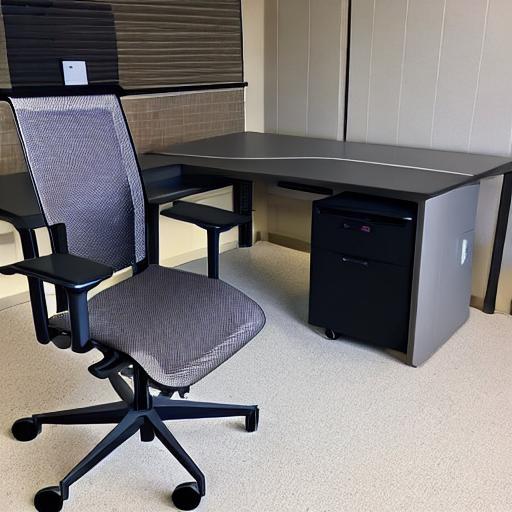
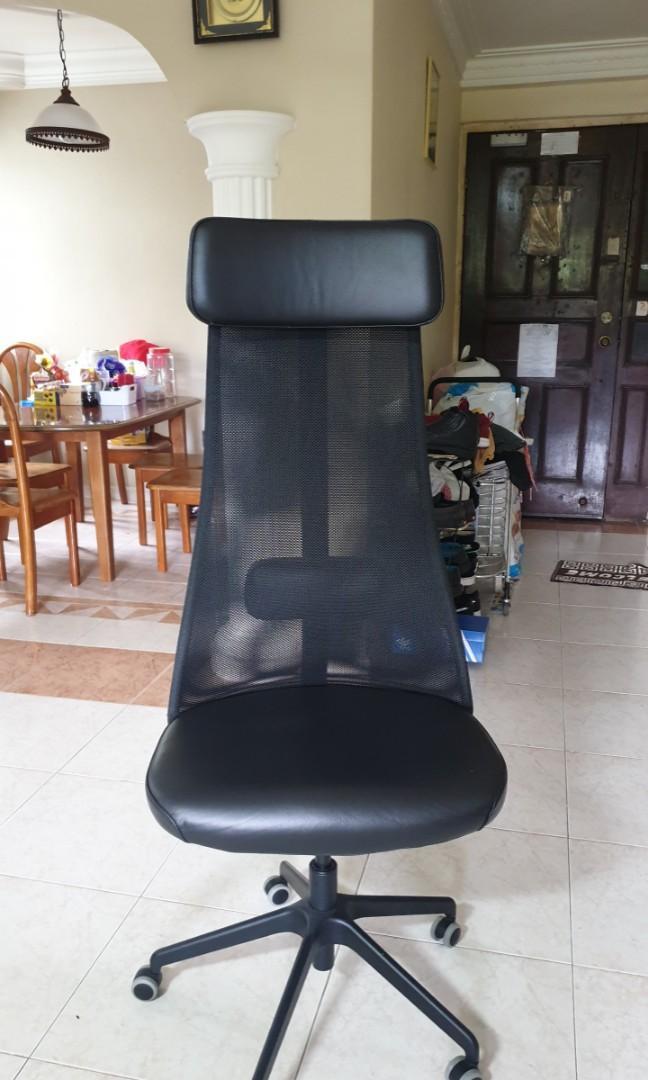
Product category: items_chair
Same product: no